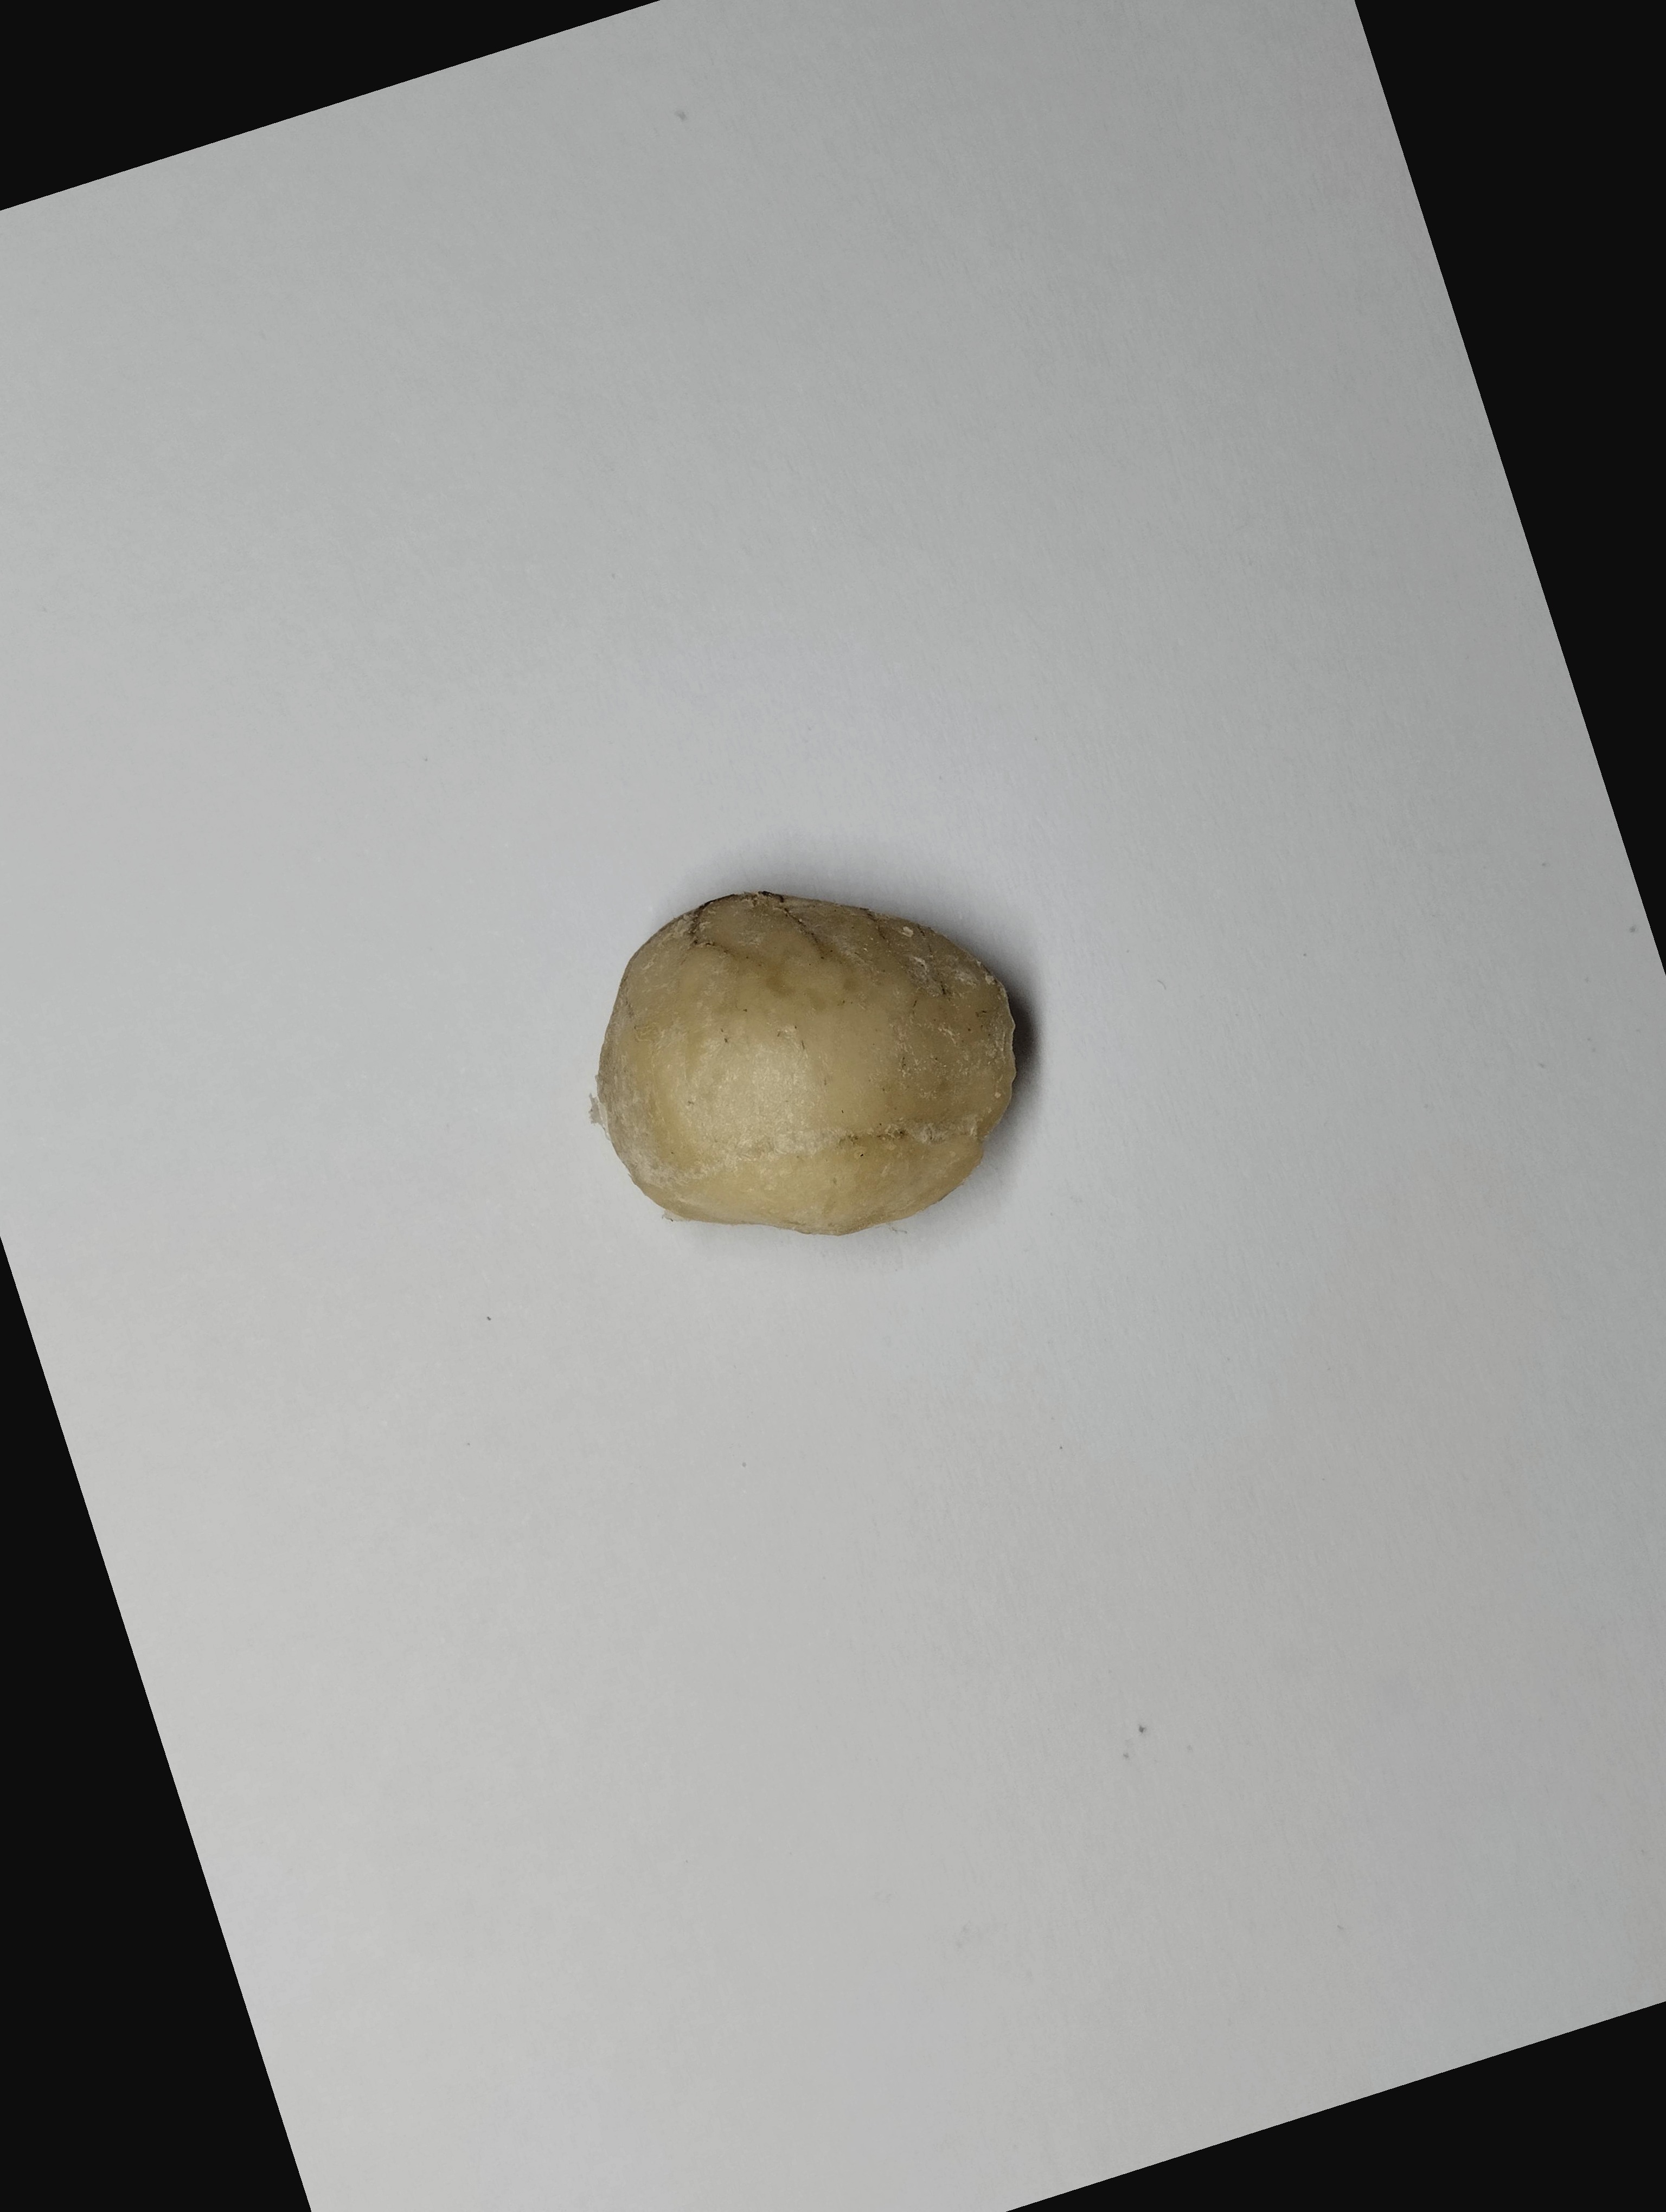
Label: bagus (good seed)